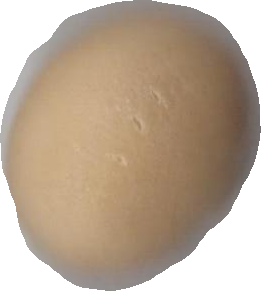
Variety: Dega